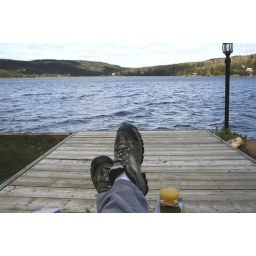
Doesn't only exists in a sitting cat